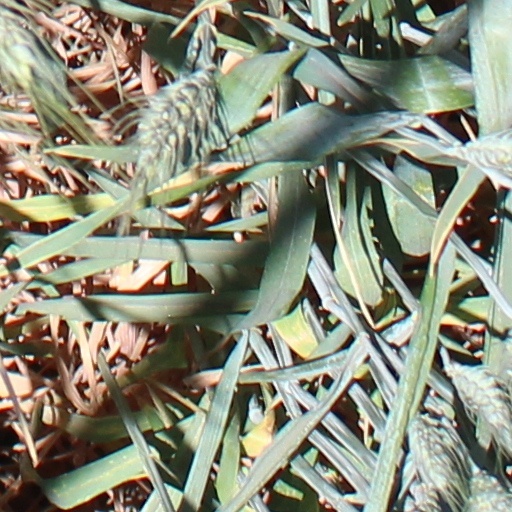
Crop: wheat